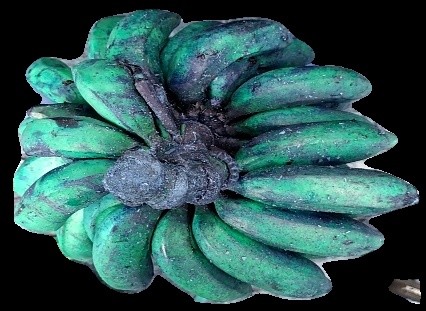
Variety: rasbale
Grade: grade3